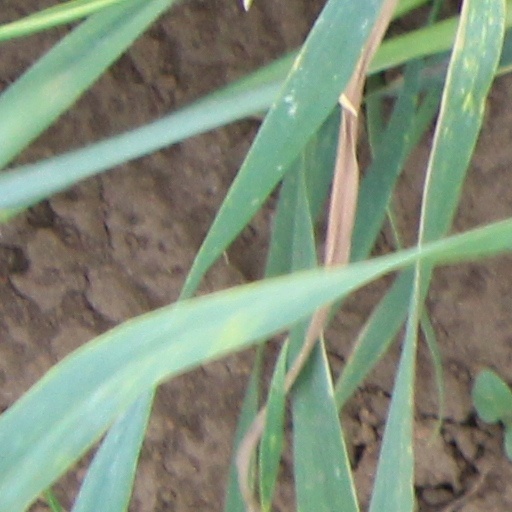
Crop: wheat